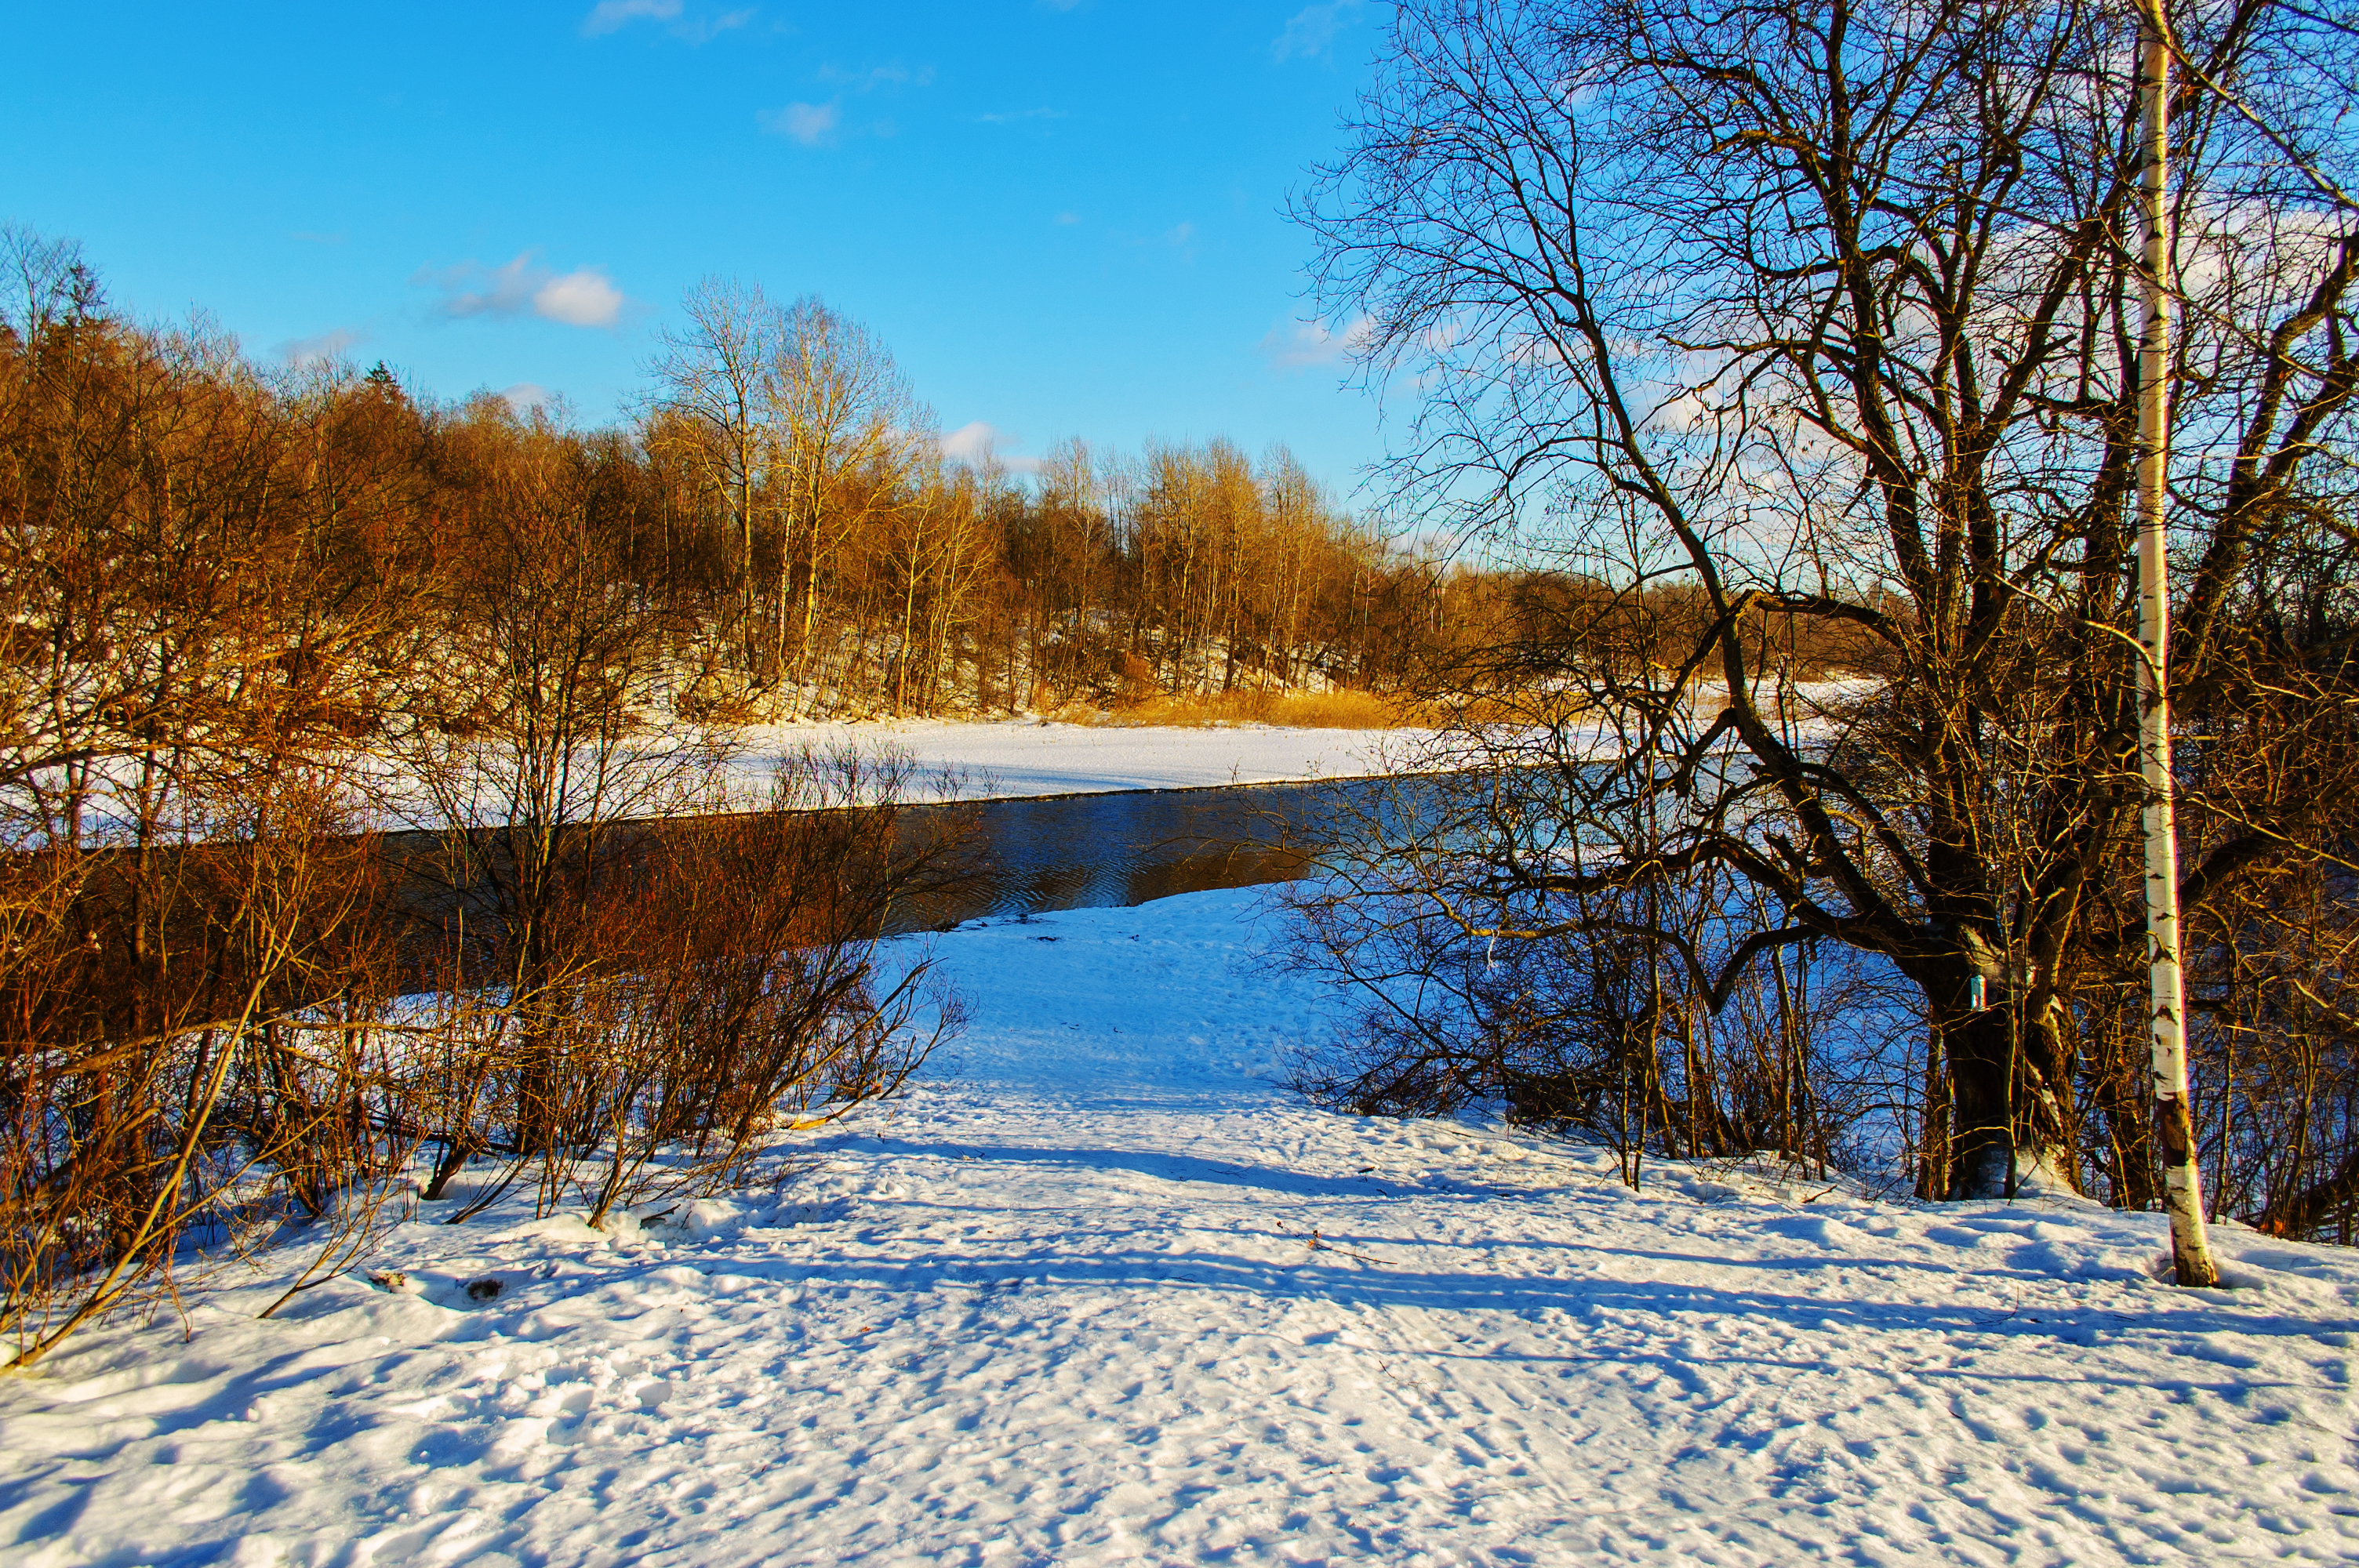
images, sky, water, plant, cloud, snow, natural landscape, branch, wood, twig, body of water, tree, atmospheric phenomenon, bank, grass, fluvial landforms of streams, horizon, landscape, lacustrine plain, rural area, freezing, forest, plain, grass family, lake, frost, riparian zone, wetland, woodland, winter, reflection, reservoir, grassland, nature reserve, evening, deciduous, trunk, marsh, bog, floodplain, pond, road, wildlife, stream, lake district, riparian forest, loch, tidal marsh, autumn, temperate broadleaf and mixed forest, fen, Northern hardwood forest, ice, hill, prairie, river